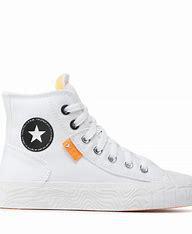
Brand: Converse
Model: Chuck Taylor Alt Star